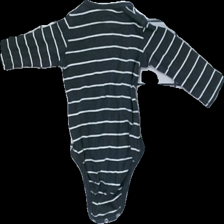
View: back
Type: Top
Category: Children
Brand: H&M
Colors: White, Grey
Material: 100% cotton
Pattern: Striped
Cut: Regular
Size: 62
Season: All
Price range: <50
Recommended usage: Reuse